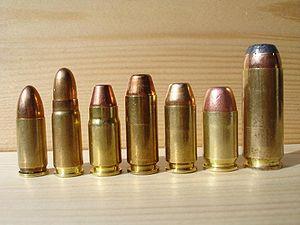
Comparaison .44 magnum, .50 AE, .44 Automag et .454 Casull
Le .45 Glock Automatic Pistol fut créé par Glock et CCI-Speer en 2003 pour le Glock 37. Le but est d'avoir les performances du .45 ACP dans des armes de poing moins encombrantes en prenant la longueur de l'étui du 9 × 19 mm Parabellum.
Le .454 Casull est une cartouche, développée en 1957 par Dick Casull et Jack Fulmer basée sur le calibre .45 Colt mais avec un étui de 35,50 mm. La cartouche .45 Colt peut être utilisée dans les chambres de revolver de calibre .454 Casull, mais la réciproque n’est pas possible.
La 7,62 x 25 mm TT est une munition soviétique dérivé du 7,63 mm Mauser. Créée par l'ingénieur Tokarev, elle s'appelle 7,62 mm Modèle 1930 dans l'Armée rouge et était tirée dans des pistolets et des pistolets mitrailleurs. Elle possède un étui en forme de bouteille. La RPC et la Tchécoslovaquie en ont produit des variantes plus puissantes : les 7,62 mm Type P et 7,62 mm M48. Elle fut remplacée par la 9 mm Makarov. Elle est réputée pour traverser les gilets pare-balles.